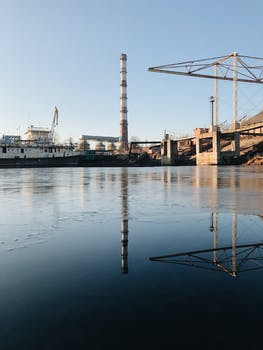
Label: No Watermark